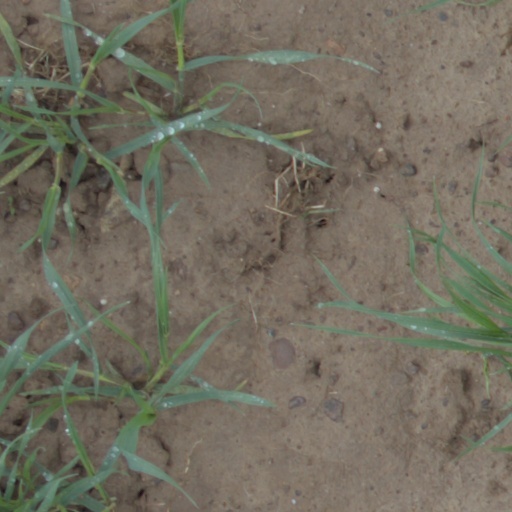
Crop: wheat